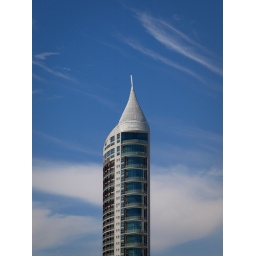
the sail in the tower